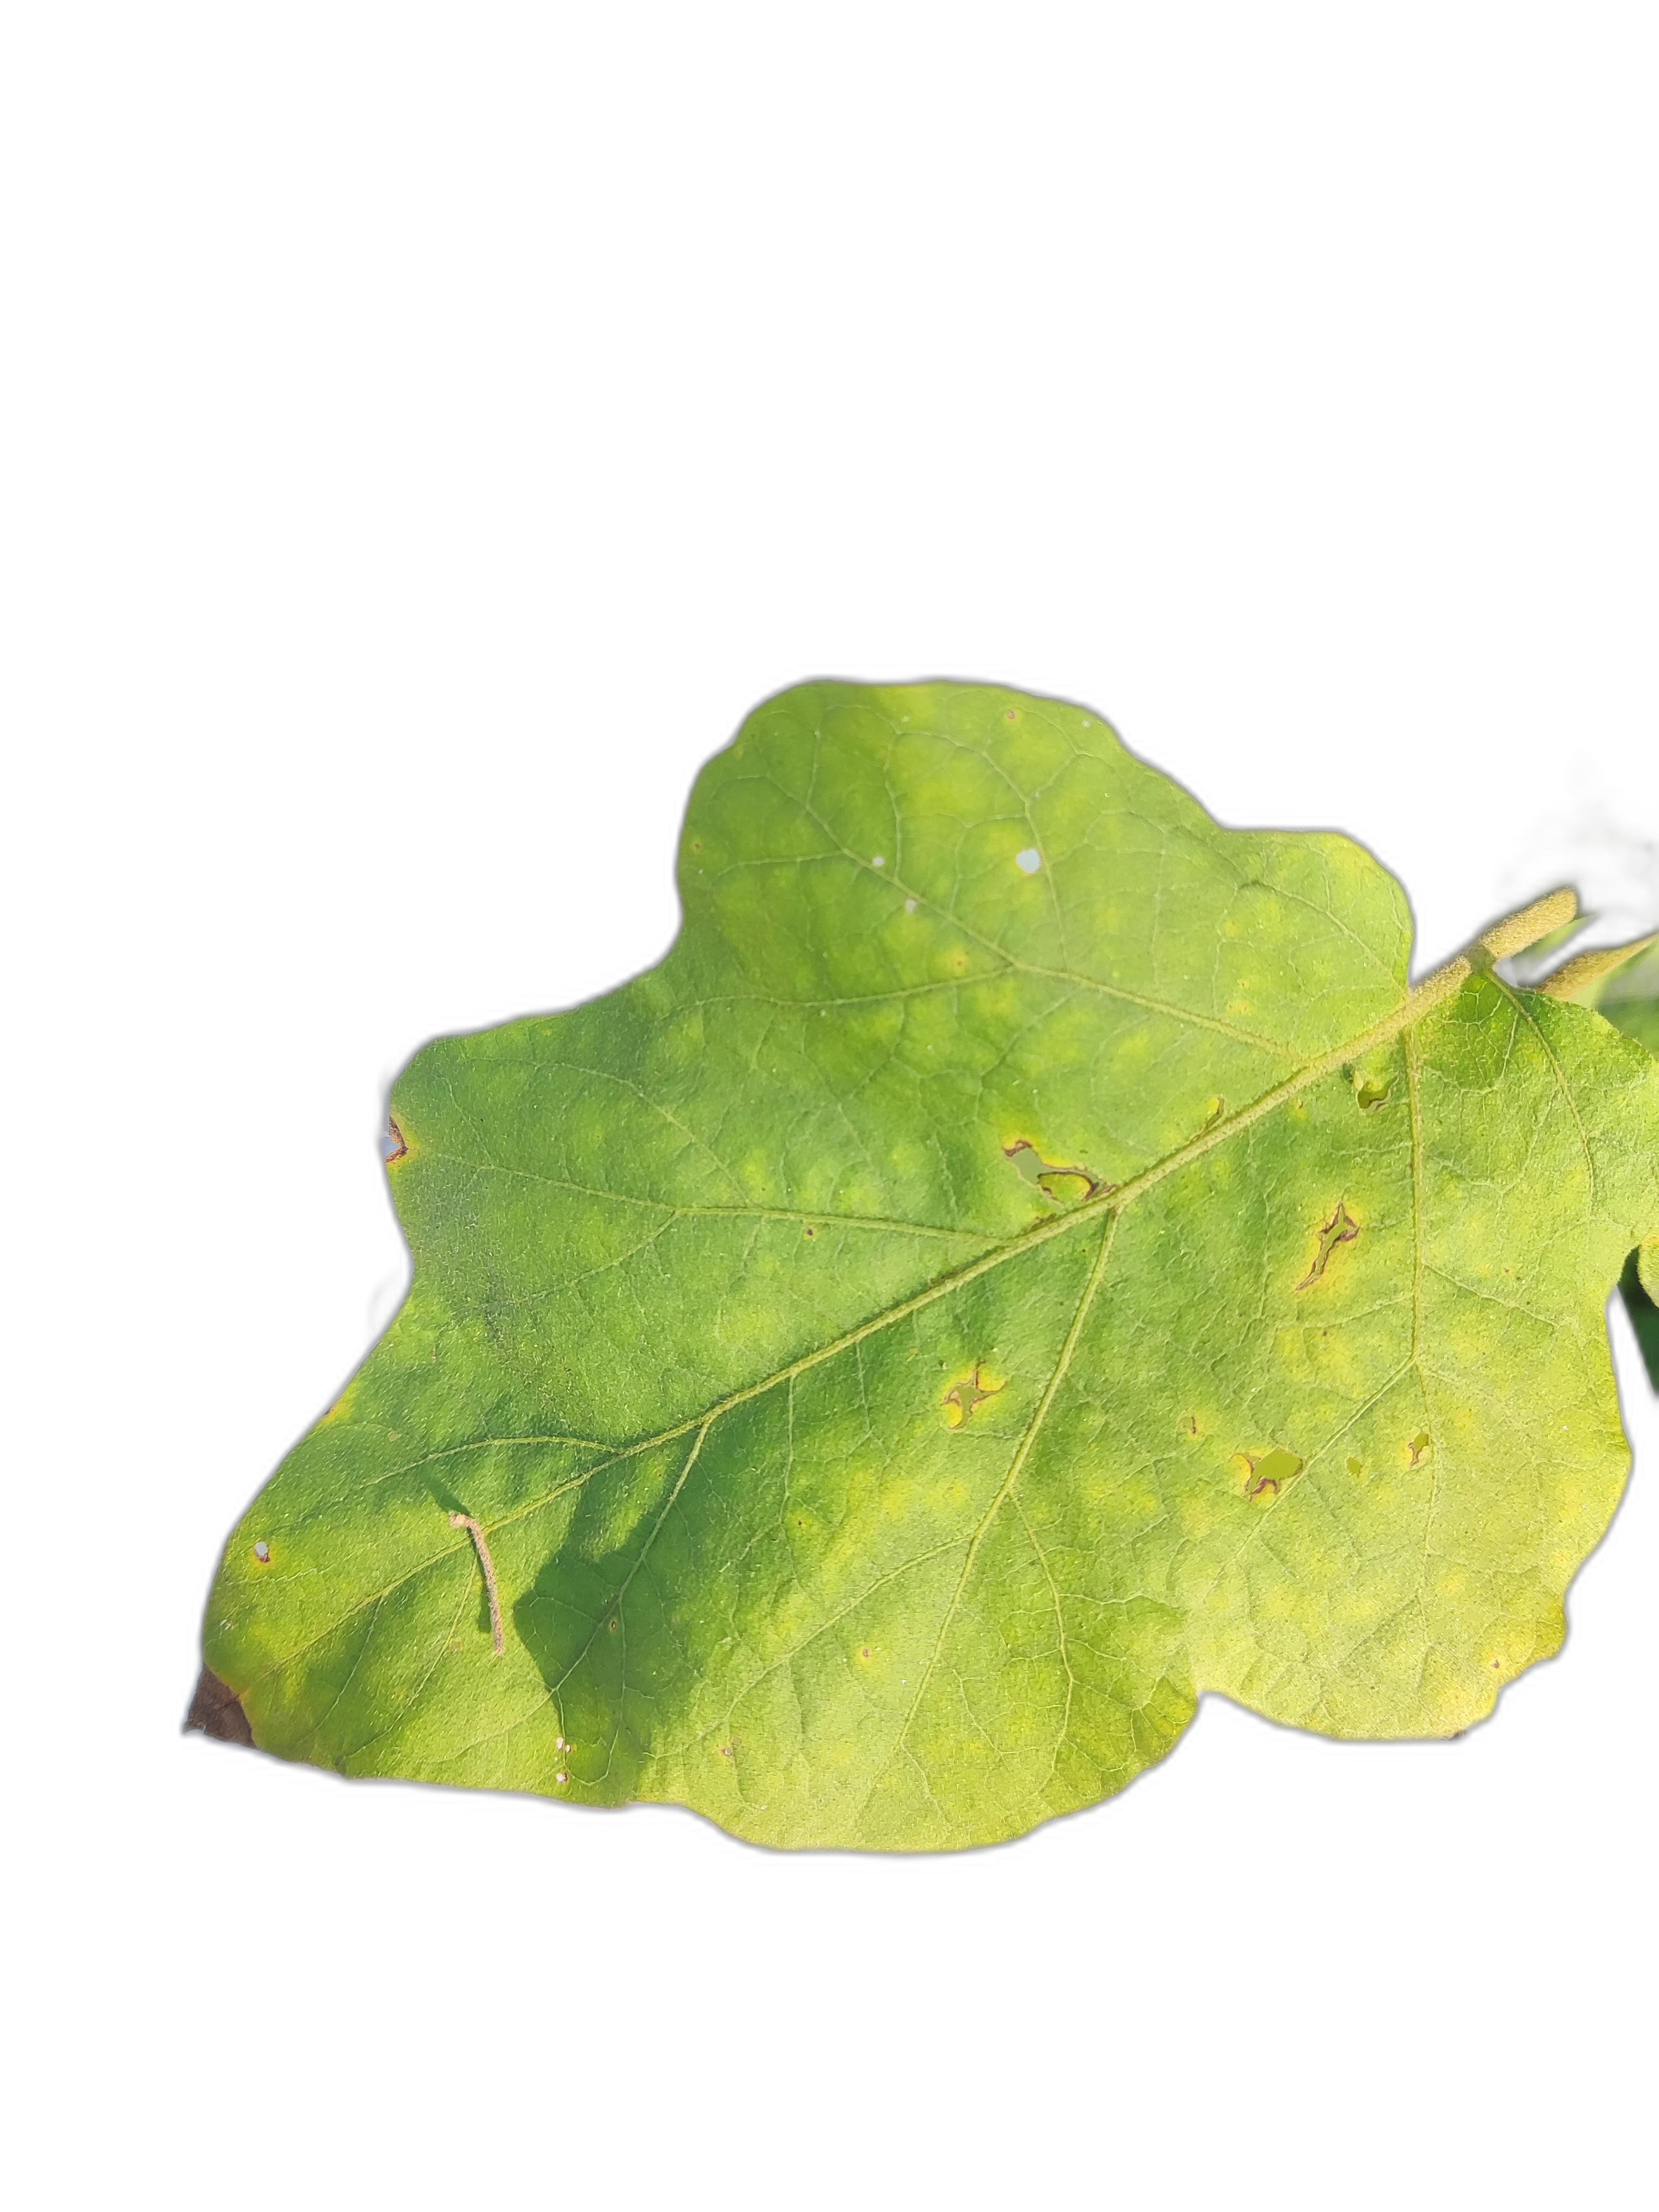
Label: Healthy Leaf